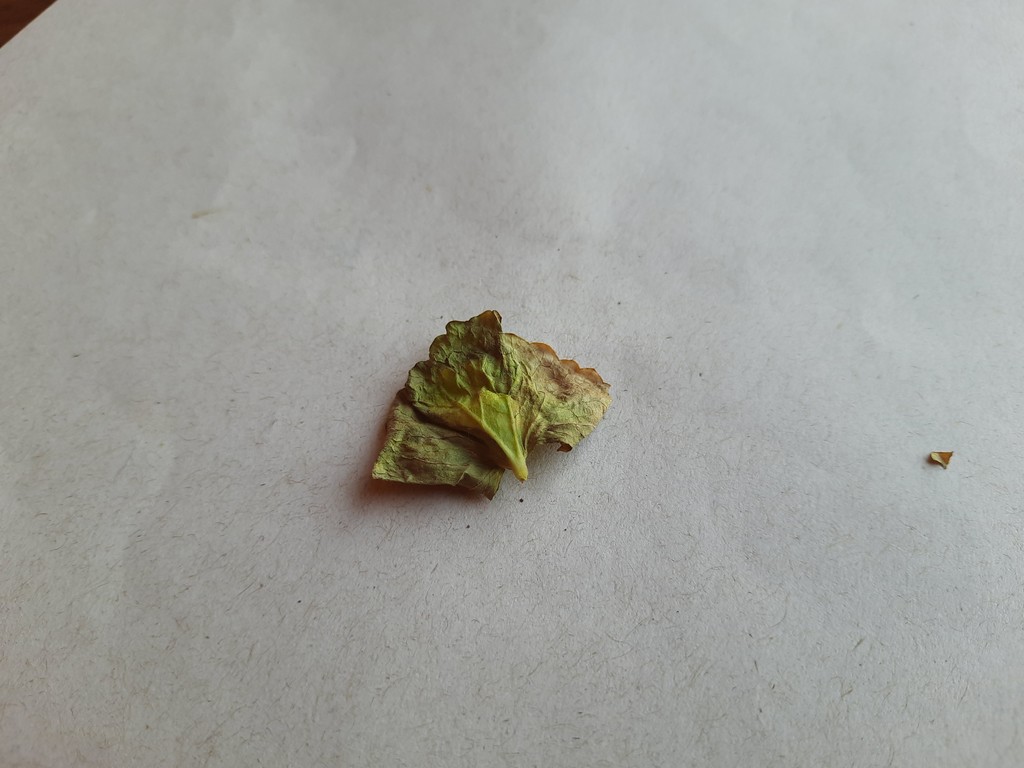
Label: Unhealthy